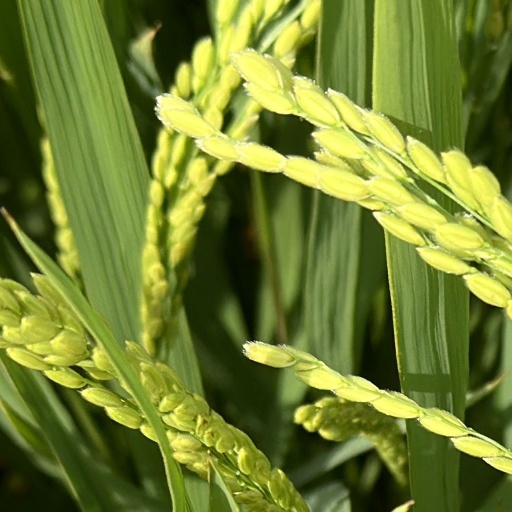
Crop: rice